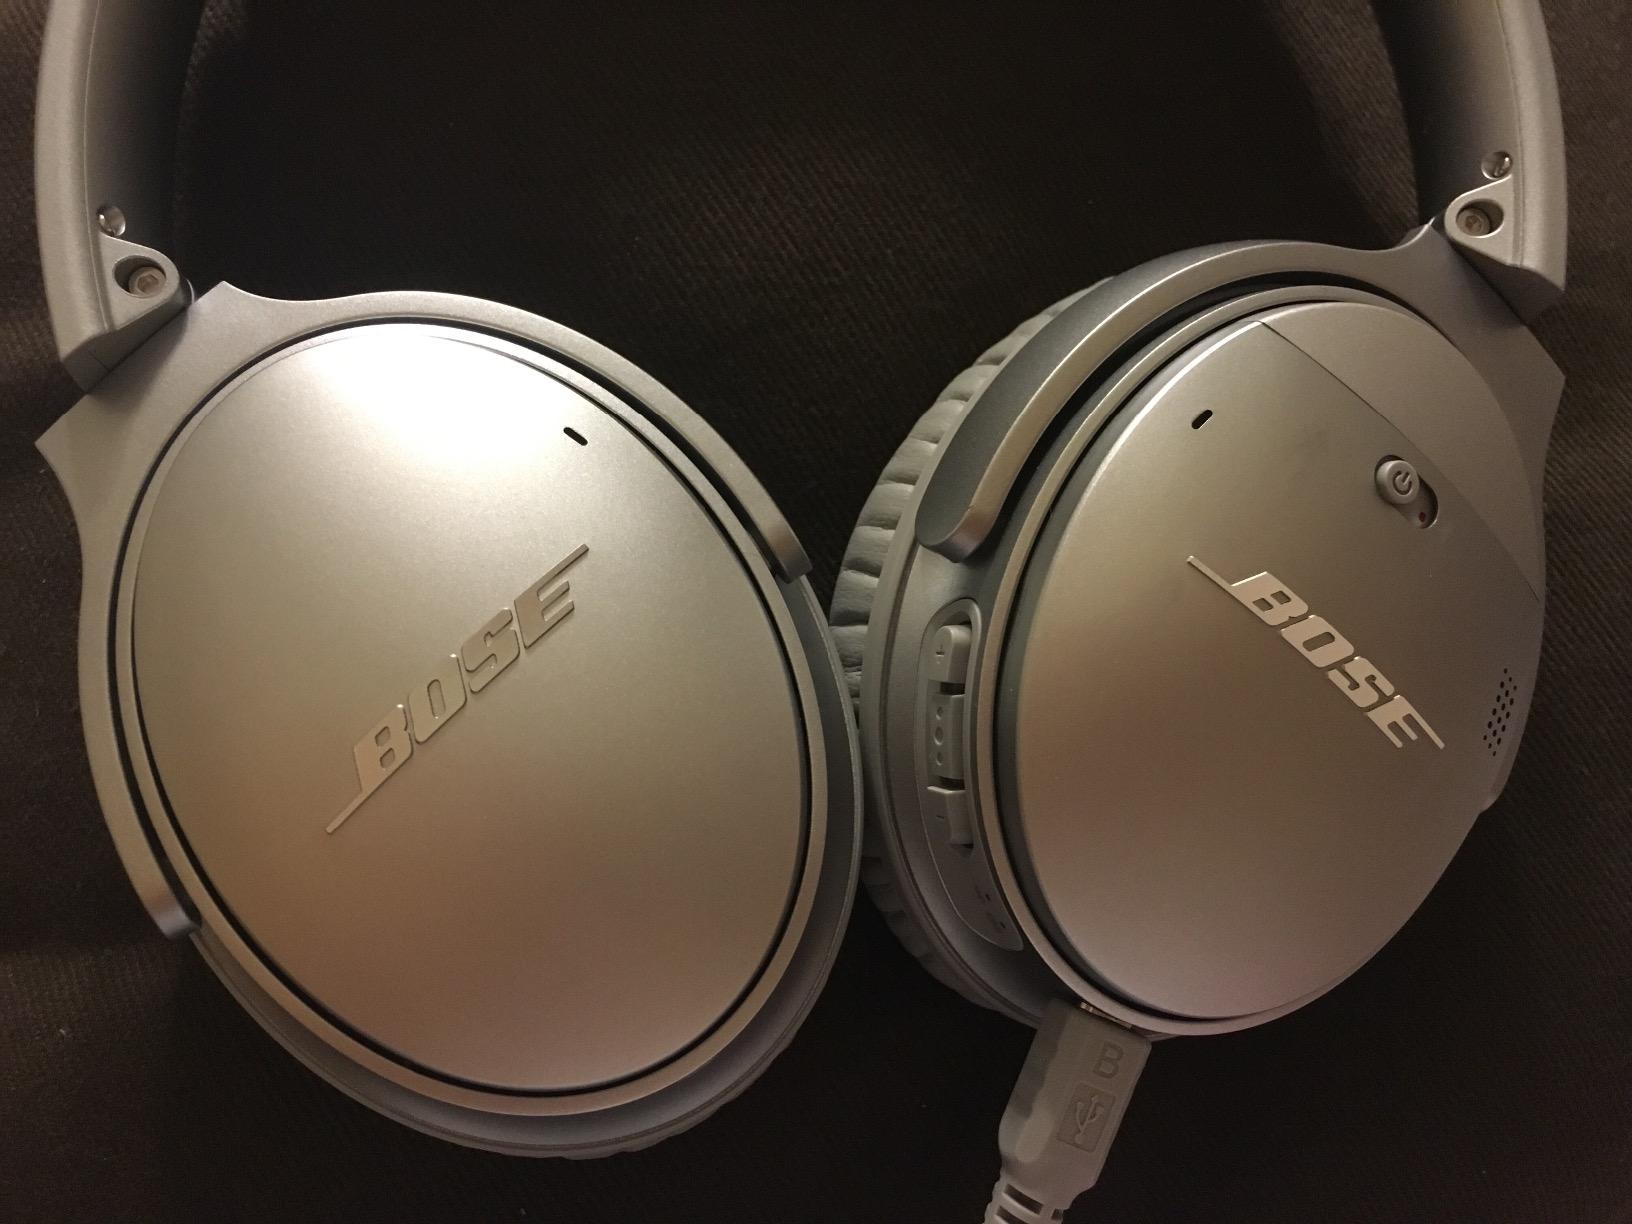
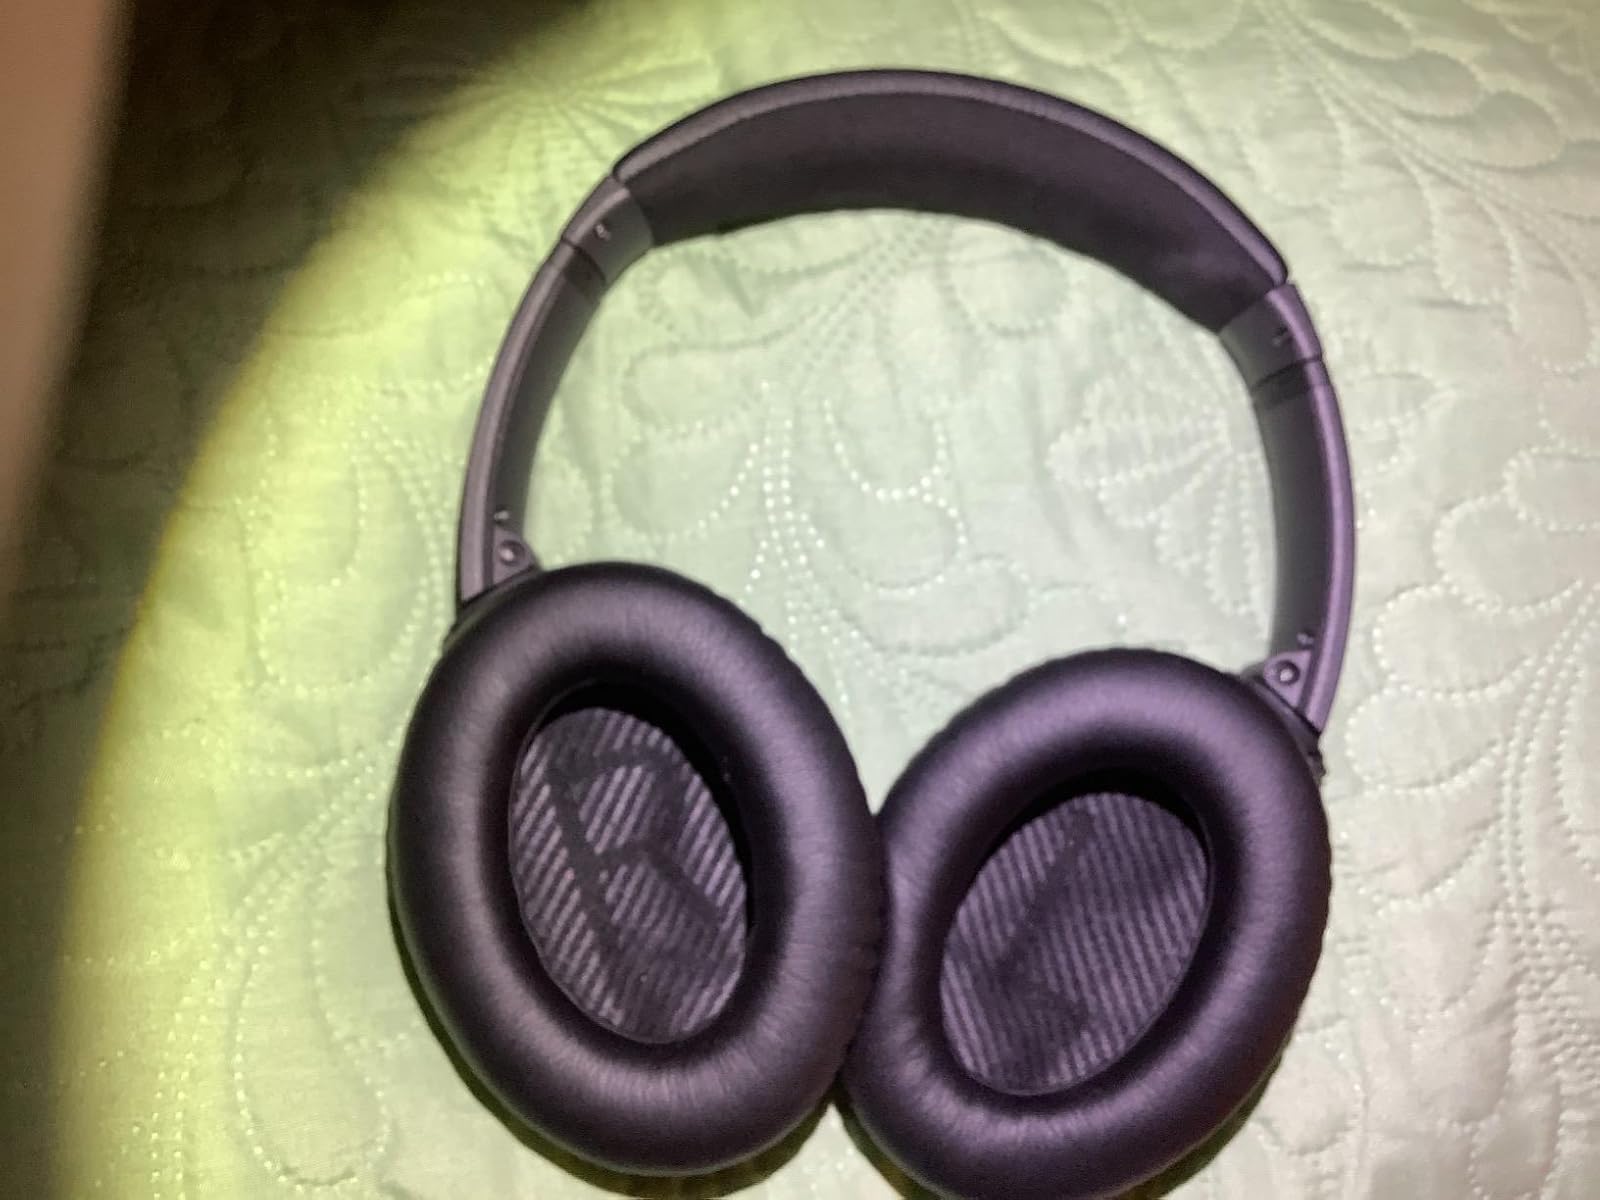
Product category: headphones
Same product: no